Heredia railway station

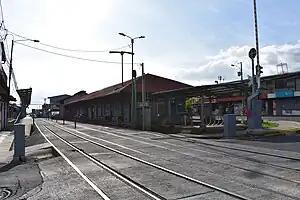
The station in May 2023

Heredia railway station is a staffed train station, managed by Incofer, located in the Heredia province of Costa Rica.